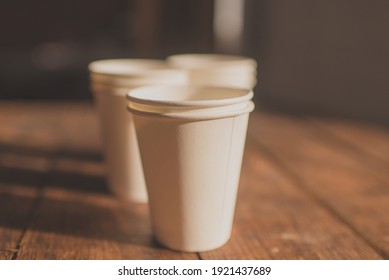
Label: paper